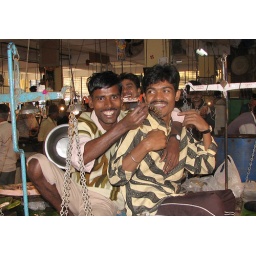
At the wonderful Lake Market fish market in south Calcutta (Kolkata)